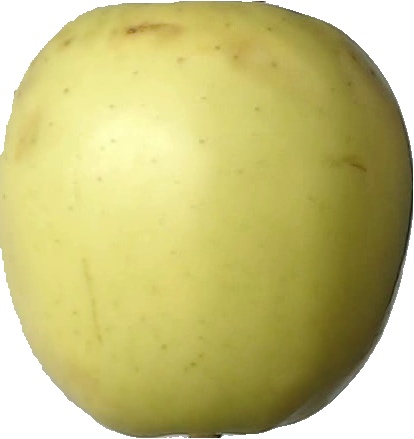
Label: apple_golden_2